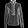
Label: Shirt